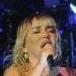
Age: 57